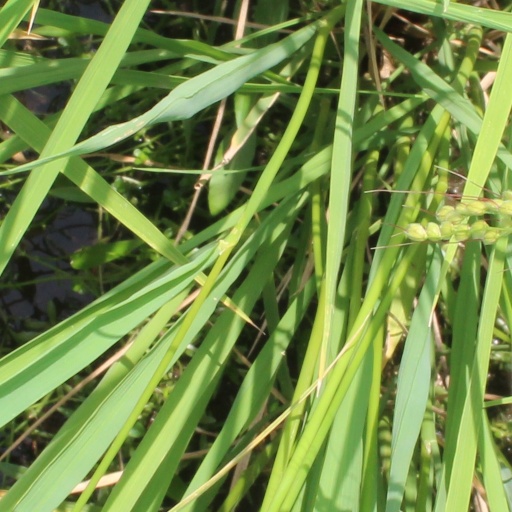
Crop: rice